Werner Böhm

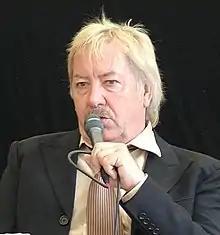
Böhm in 2004

Werner Böhm, better known under his artist name Gottlieb Wendehals (5 June 1941 – 2 June 2020) was a German singer and musician.